HMS Crescent (1892)

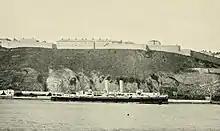
HMS Crescent at Quebec City, Quebec in 1901

"Crescent" had her first commission at the Australia Station. On 11 January 1895 she left Australia under Captain Arbuthnot.